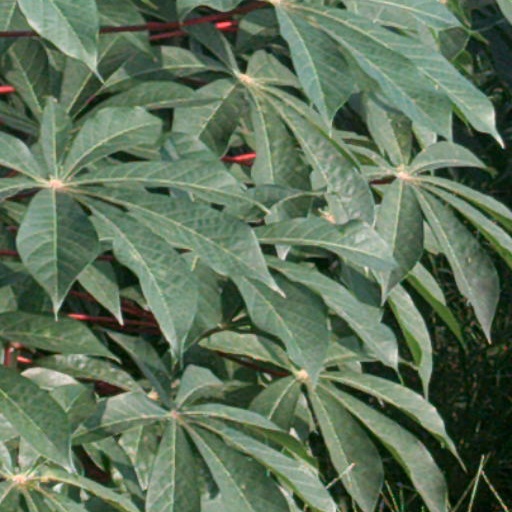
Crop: cassava